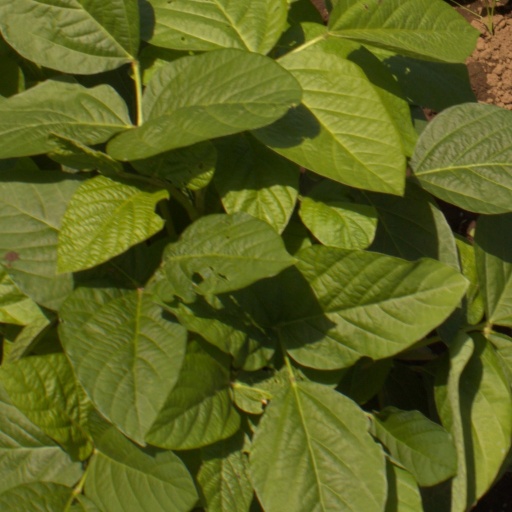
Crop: soybean